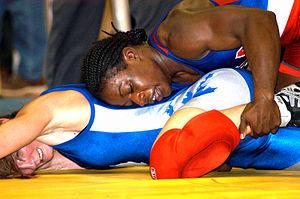
Tonya Verbeek est une lutteuse libre canadienne.